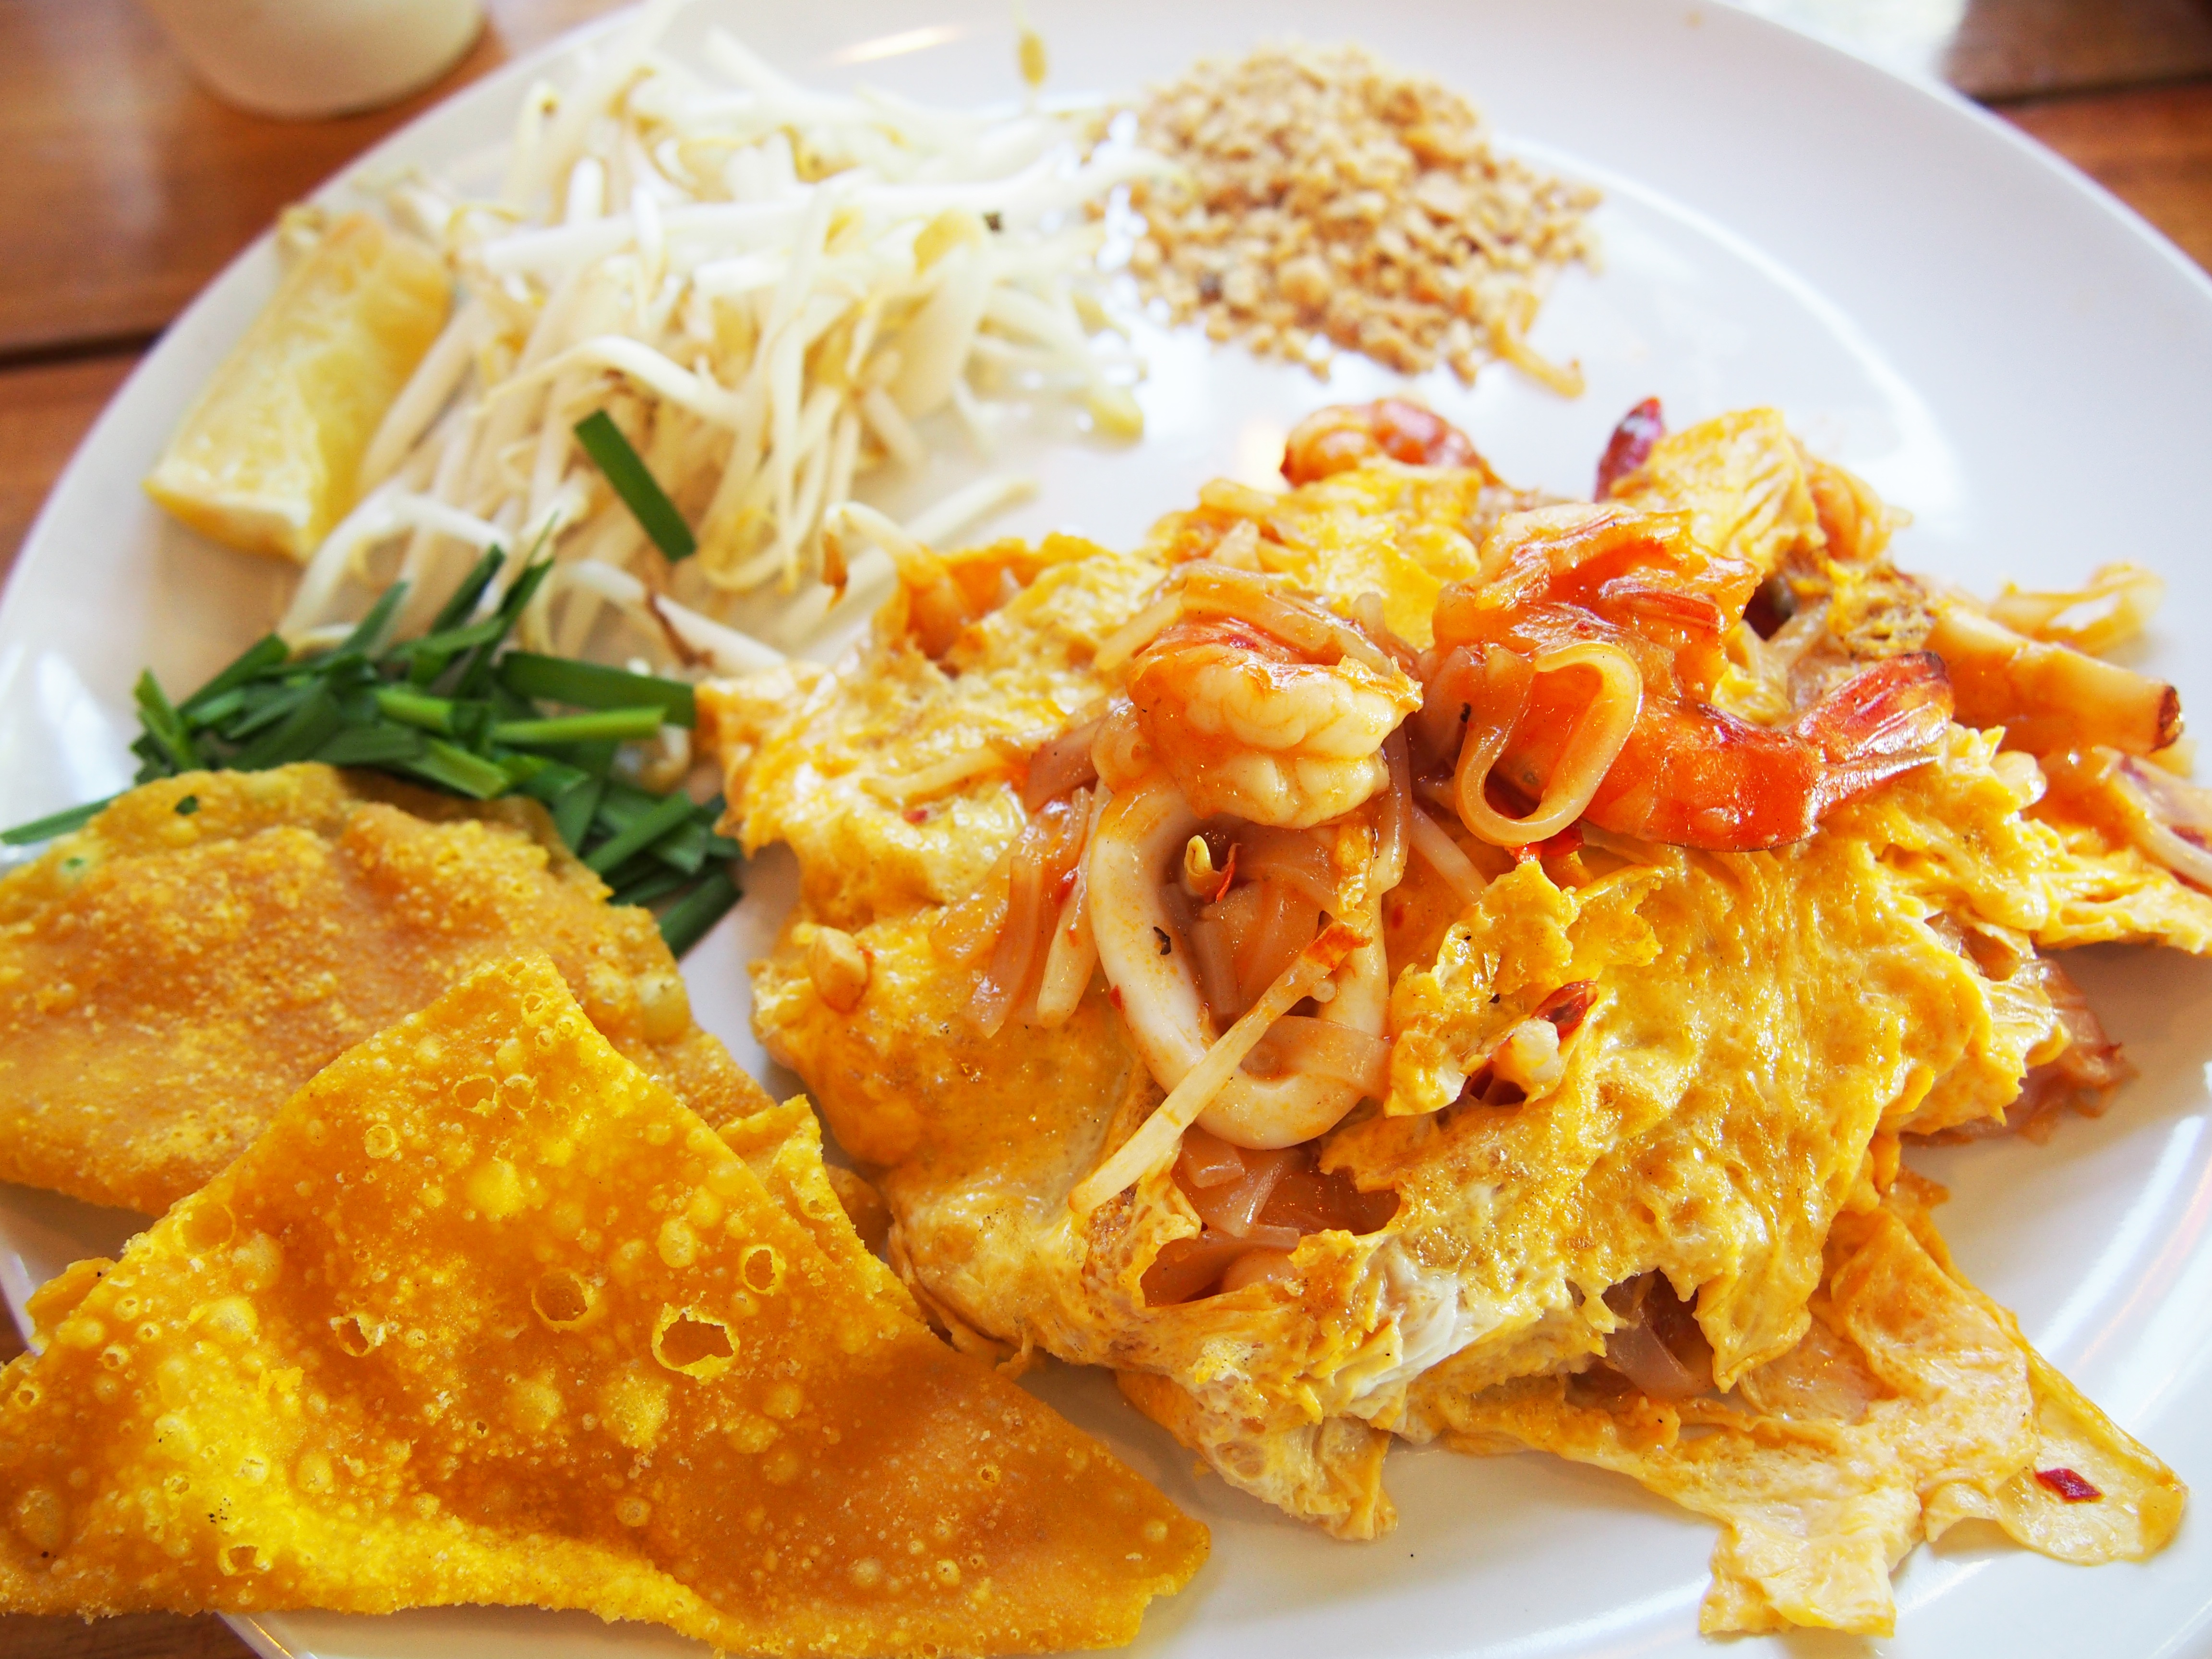
dish, meal, food, cooking, produce, fish, breakfast, fast food, meat, cuisine, delicious, egg, thailand, noodle, asian food, vegetarian food, curry, junk food, pad thai, thai food, chinese food, fried food, southeast asian food, padthai